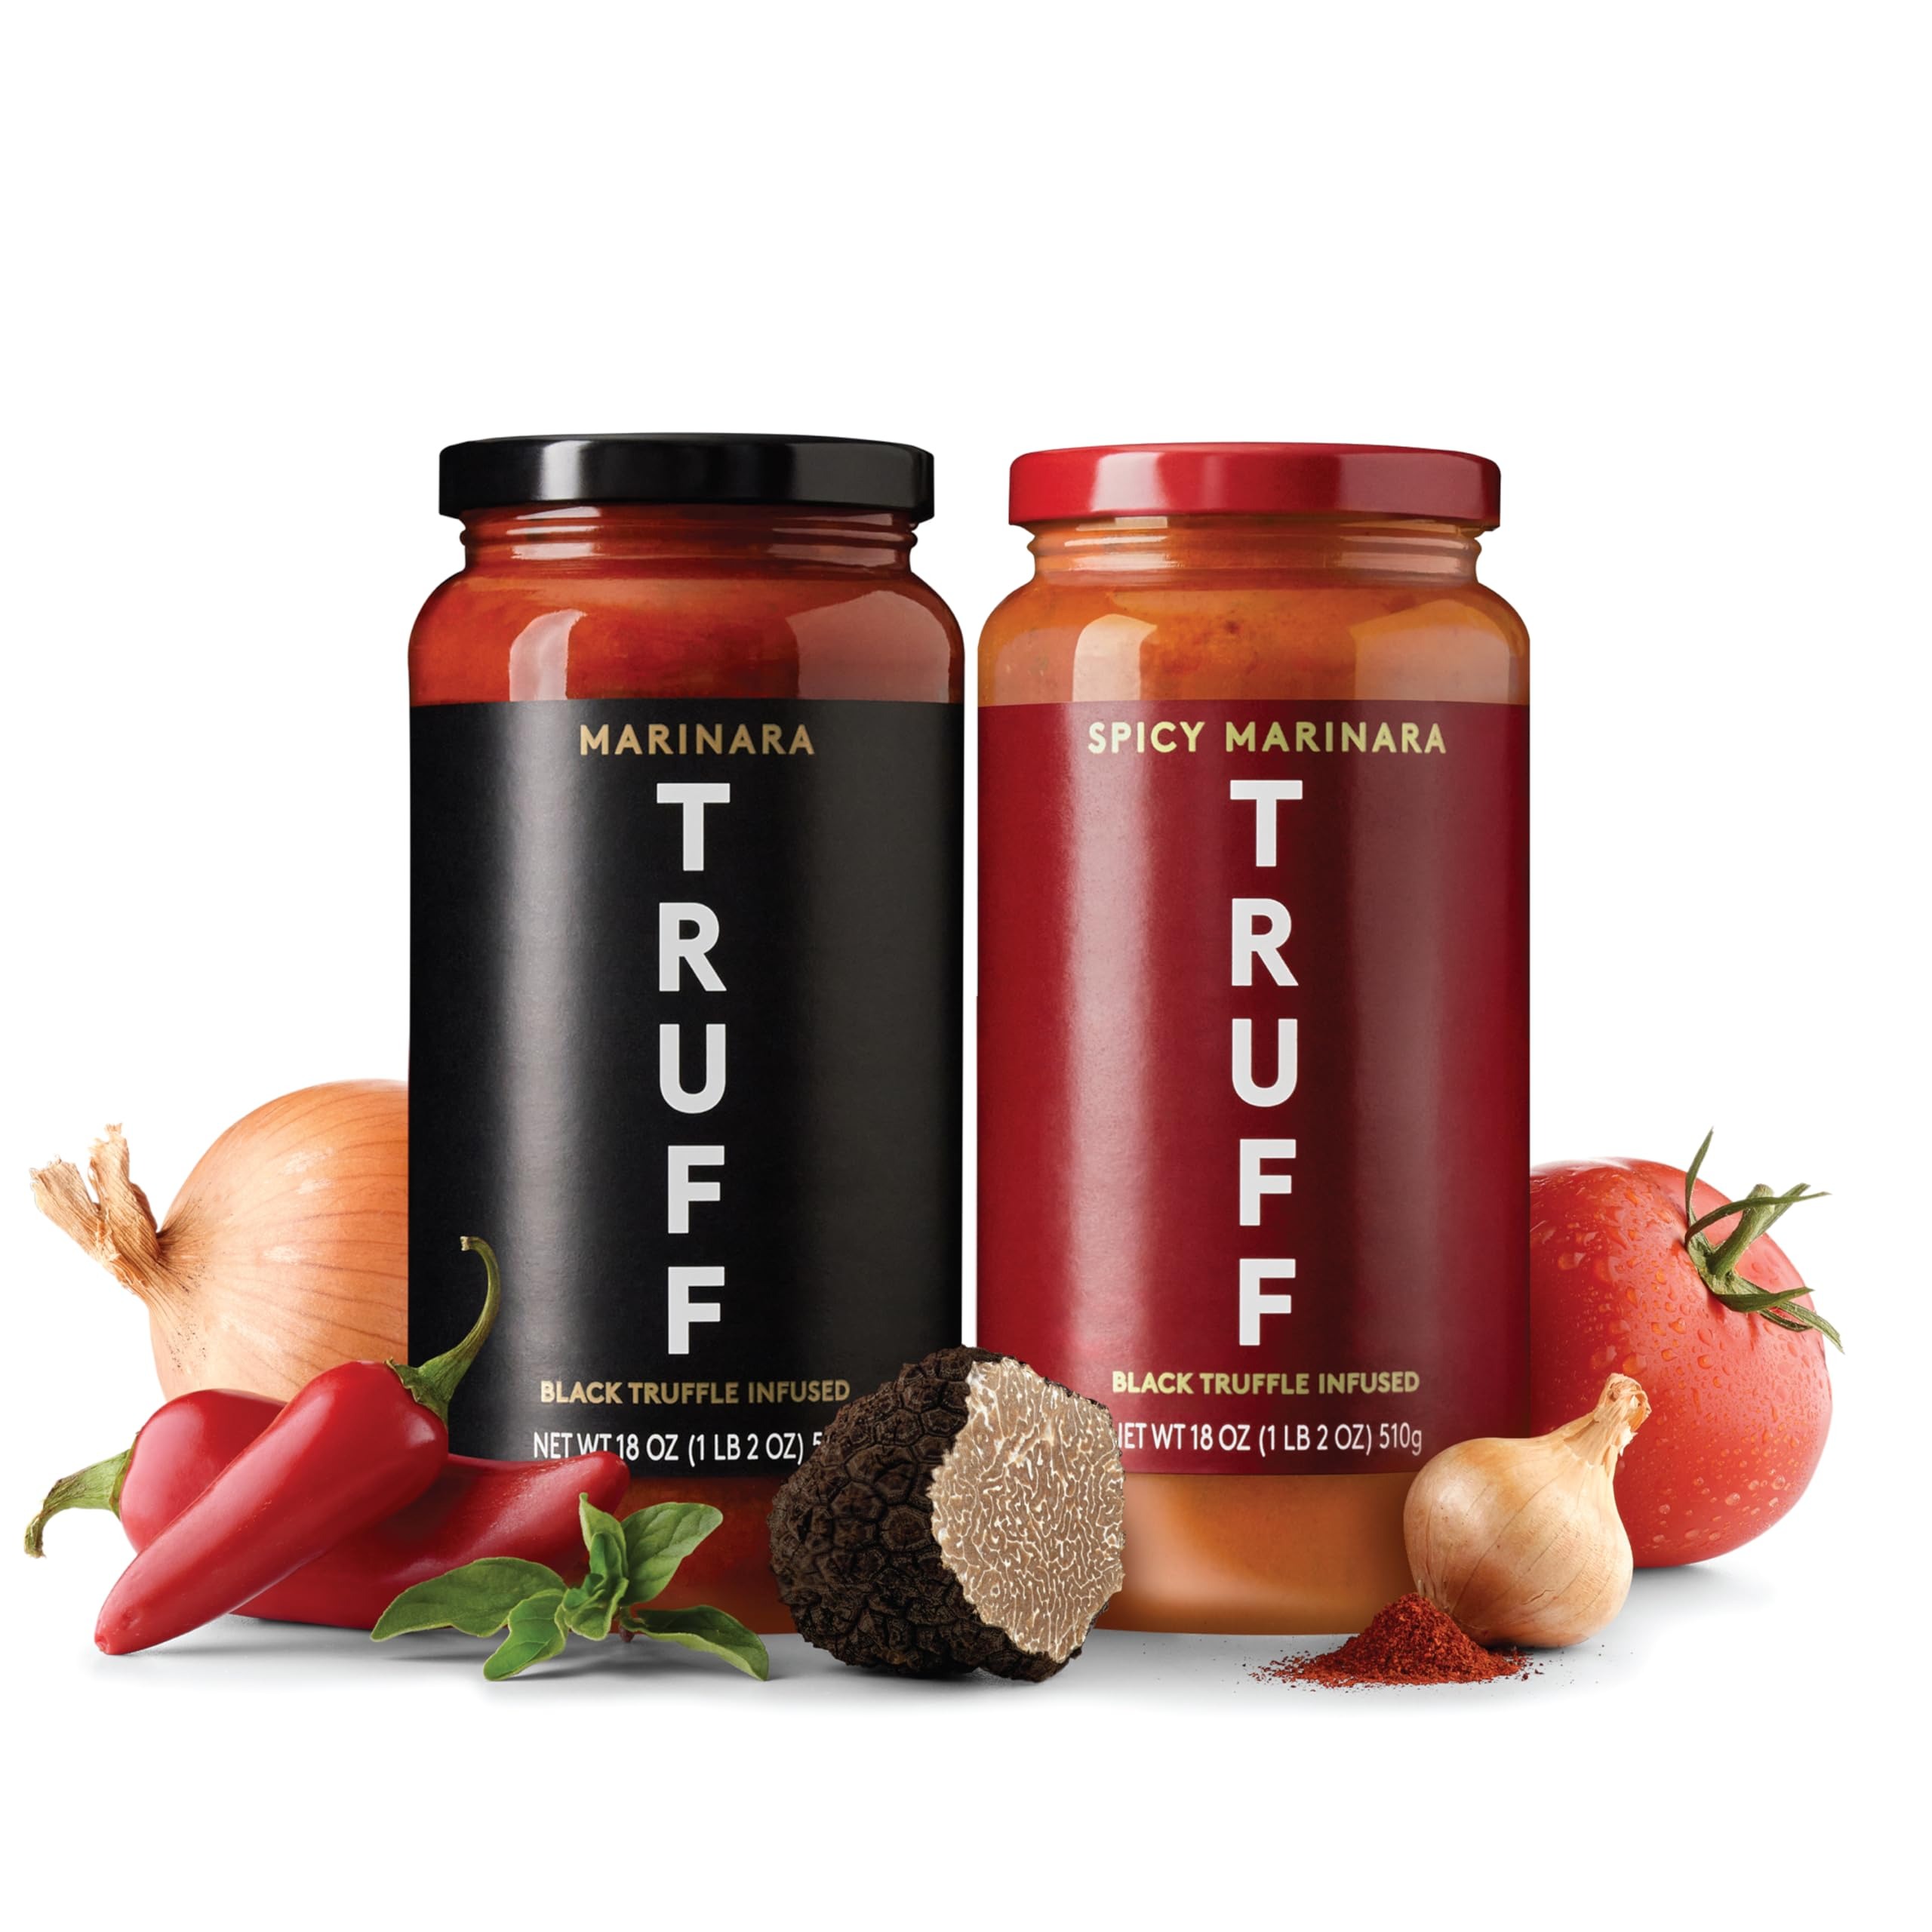
Item Name: TRUFF Pasta Sauce Bundle, Black Truffle Marinara and Spicy Marinara | Flavorful Pair of Regular and Spicy Tomato Sauce for Pasta, Pizza, and More | Non-GMO, Vegan, Bundle of 2
Bullet Point 1: TRUFF’S Iconic Flavors In Your Pasta. Meet your new go-to red sauces. We blended the flavors of TRUFF with garden-fresh ingredients to create a rich pasta sauce that’s both balanced and bold. Reach for the Black Truffle Spicy Marinara when you want a gentle kick of heat. If you’re an inspired foodie who doesn’t love spicy food, we developed our mild Black Truffle Marinara sauce that’s hearty without the heat.
Bullet Point 2: Only The Best Ingredients. Each of these sauces have the perfect blend of ripe tomatoes, delicate herbs, black winter truffle, and red chili peppers. In other words, you’ll get all the fresh flavors and umami depth you crave without having to stand over a simmering pot.
Bullet Point 3: A Beautifully Versatile Sauce. Your pasta deserves better. And so do your breadsticks, meatball subs, homemade pizzas, stews, grilled veggies, and anything you please!
Bullet Point 4: Your New Pantry Staple. No more boring, bland and under seasoned jarred sauce. With TRUFF, pasta sauce has been reimagined, and we landed on the next big, delicious breakthrough that you’ll always want to keep in stock. Each bundle comes with two jars: Black Truffle Pomodoro, and its spicy counterpart Black Truffle Arrabbiata.
Bullet Point 5: We Care About Your TRUFF Experience. With ingredients and flavors normally reserved for delicate delicacies and gourmet dining, we always aim for customer satisfaction. If you are unhappy with your purchase, let us know, we’ll be sure to take care of you.
Product Description: Meet your go-to red sauce. We blended the iconic flavors of TRUFF with garden-fresh ingredients to create a rich pasta sauce that’s both balanced and bold.
Value: 34.0
Unit: Ounce

Price: 29.99